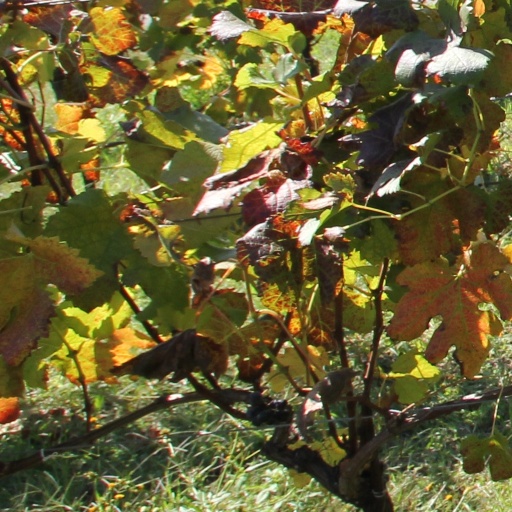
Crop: grape